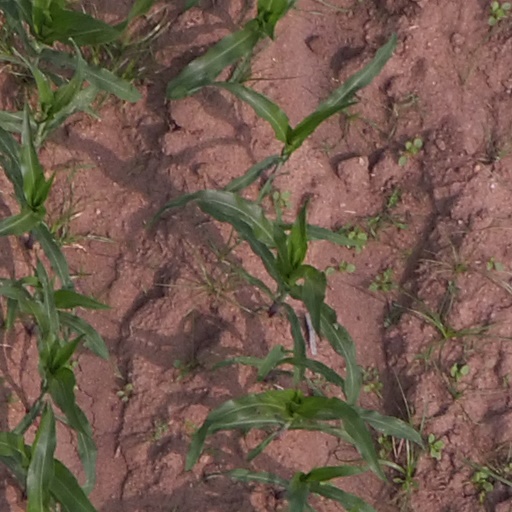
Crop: maize; corn